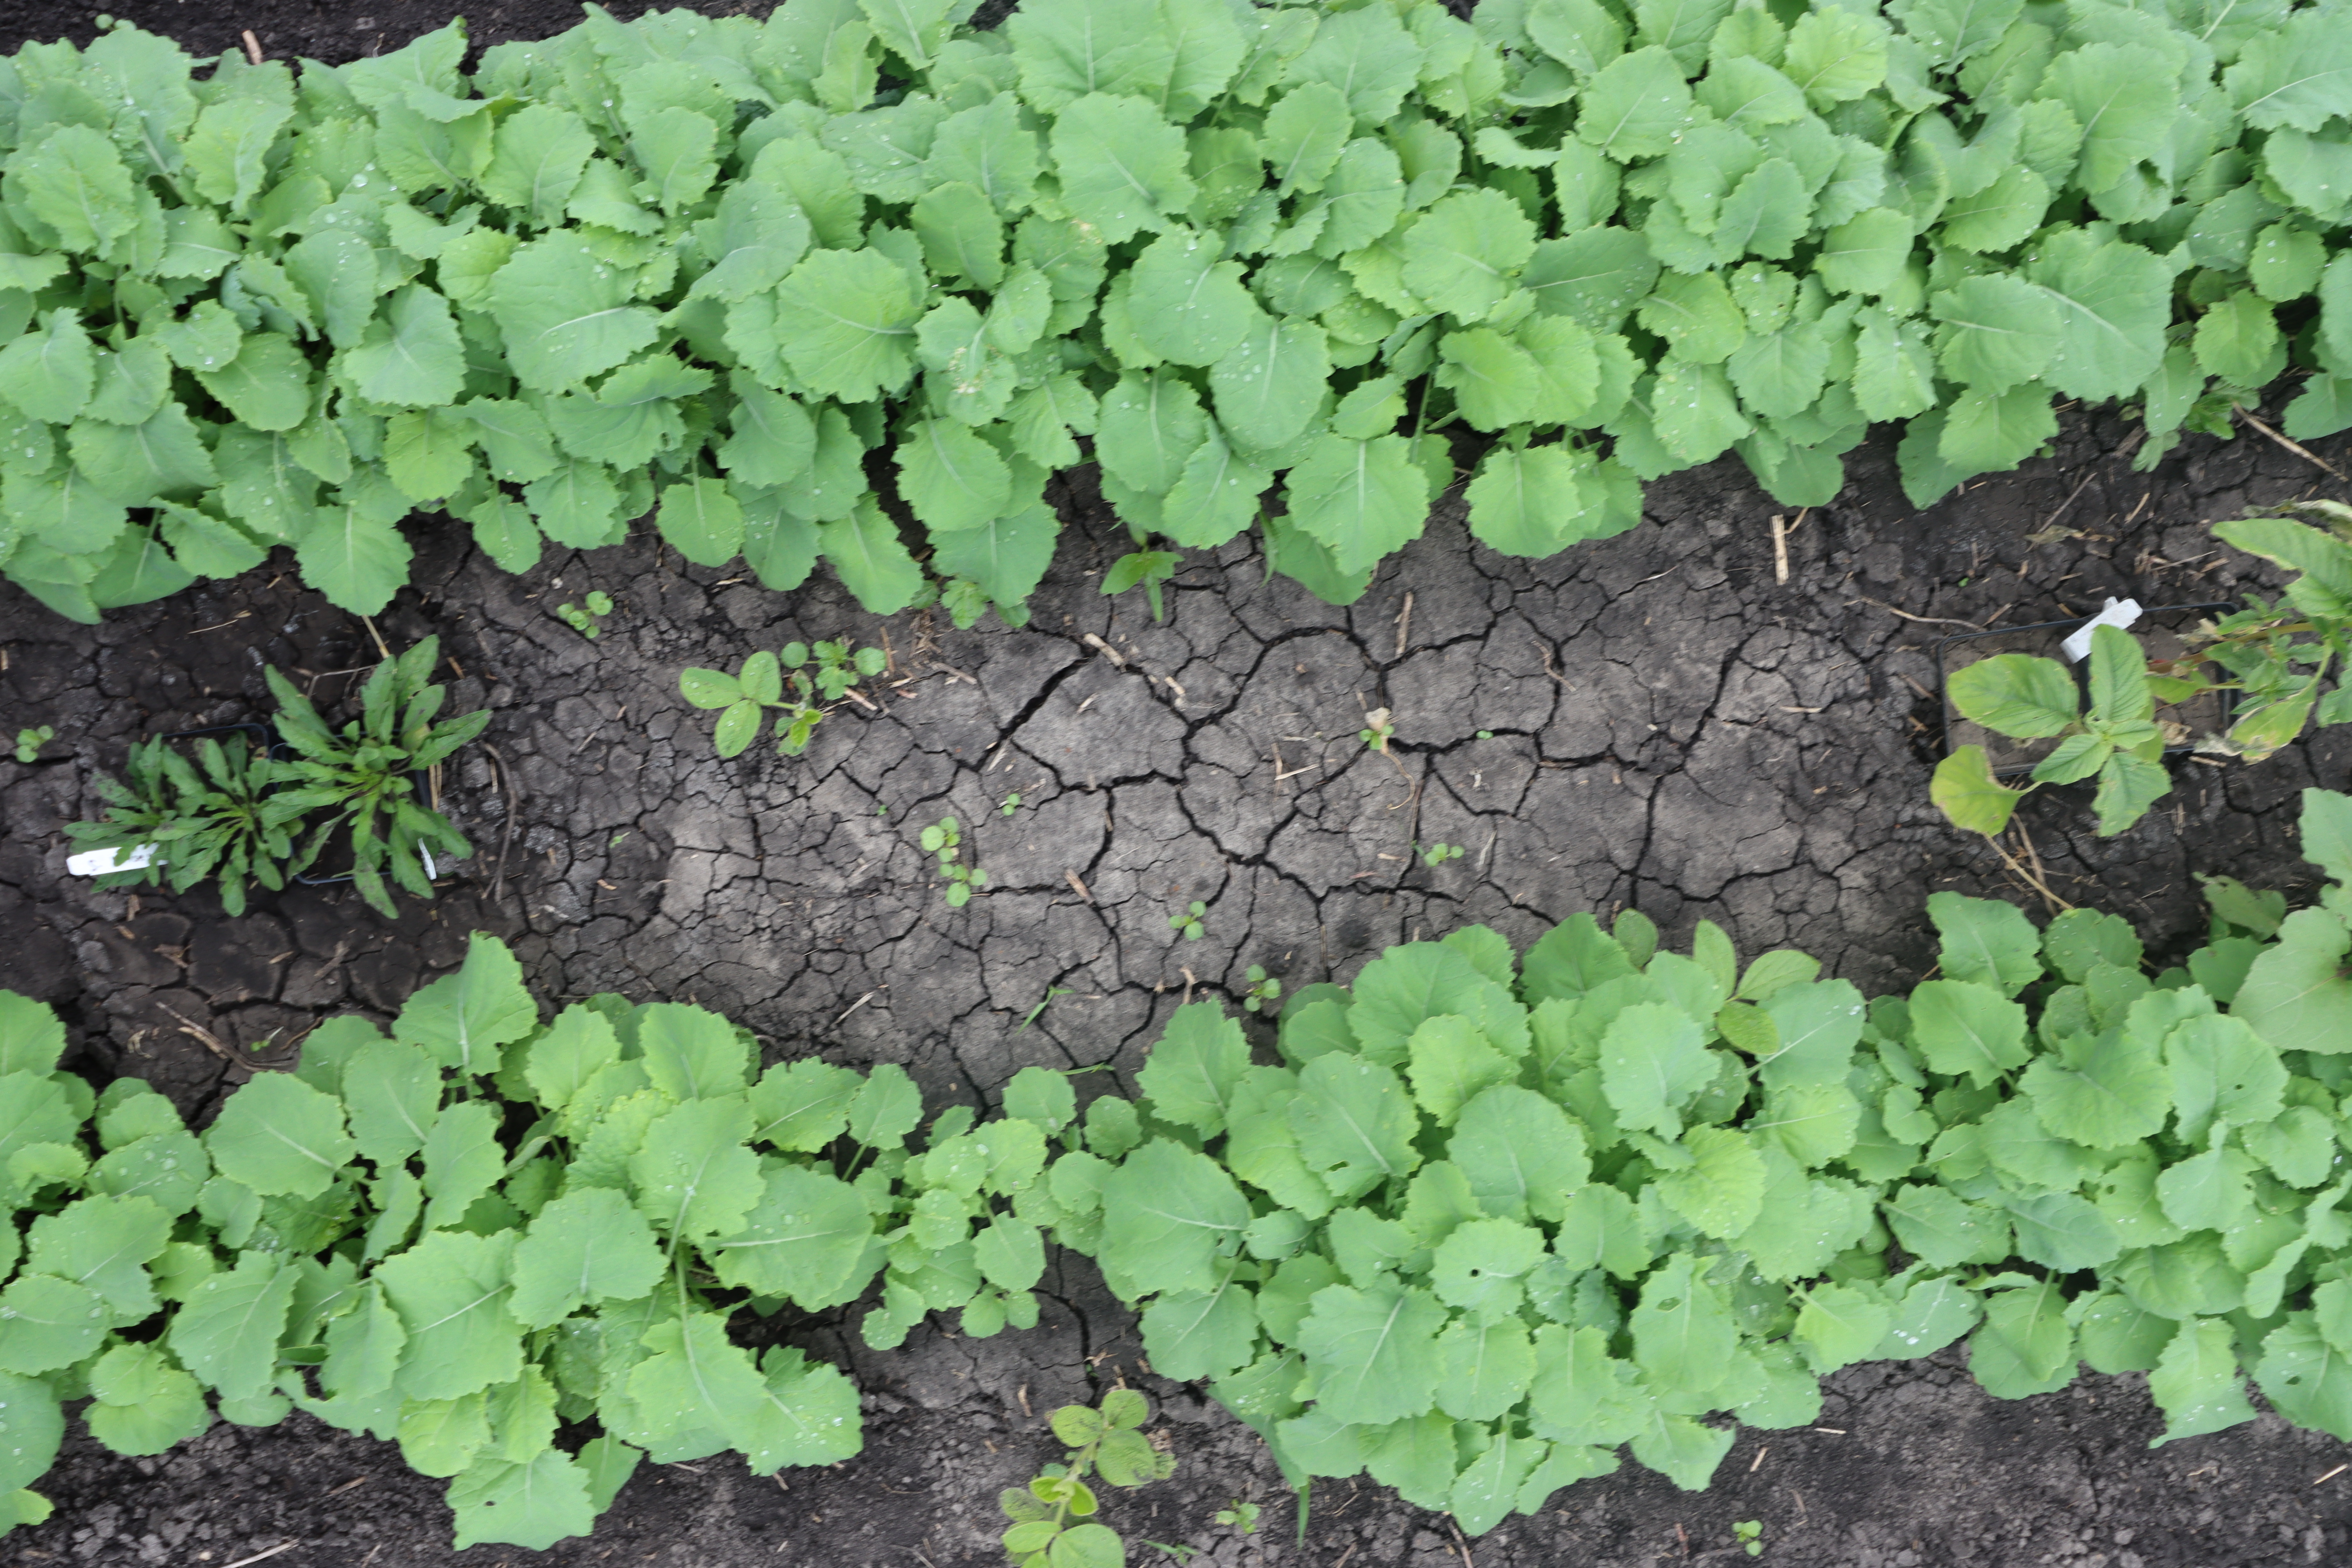
Crop: Canola
Objects: Canola, Canola, Canola, Canola, Canola, Canola, Canola, Canola, Canola, Horseweed, Horseweed, Redroot Pigweed, Redroot Pigweed